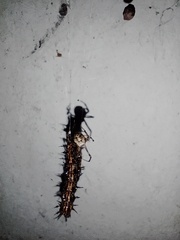
Species: Parasteatoda_tepidariorum